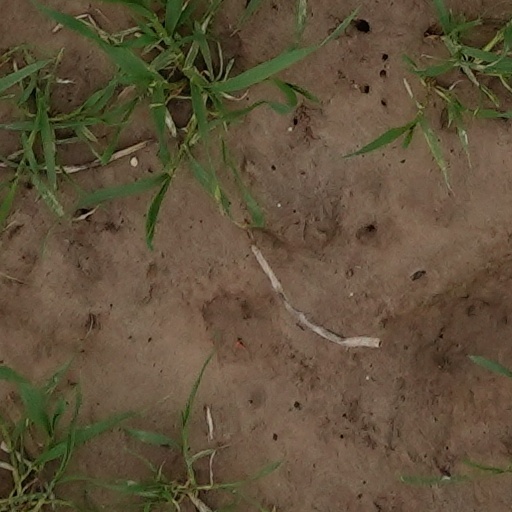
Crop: wheat